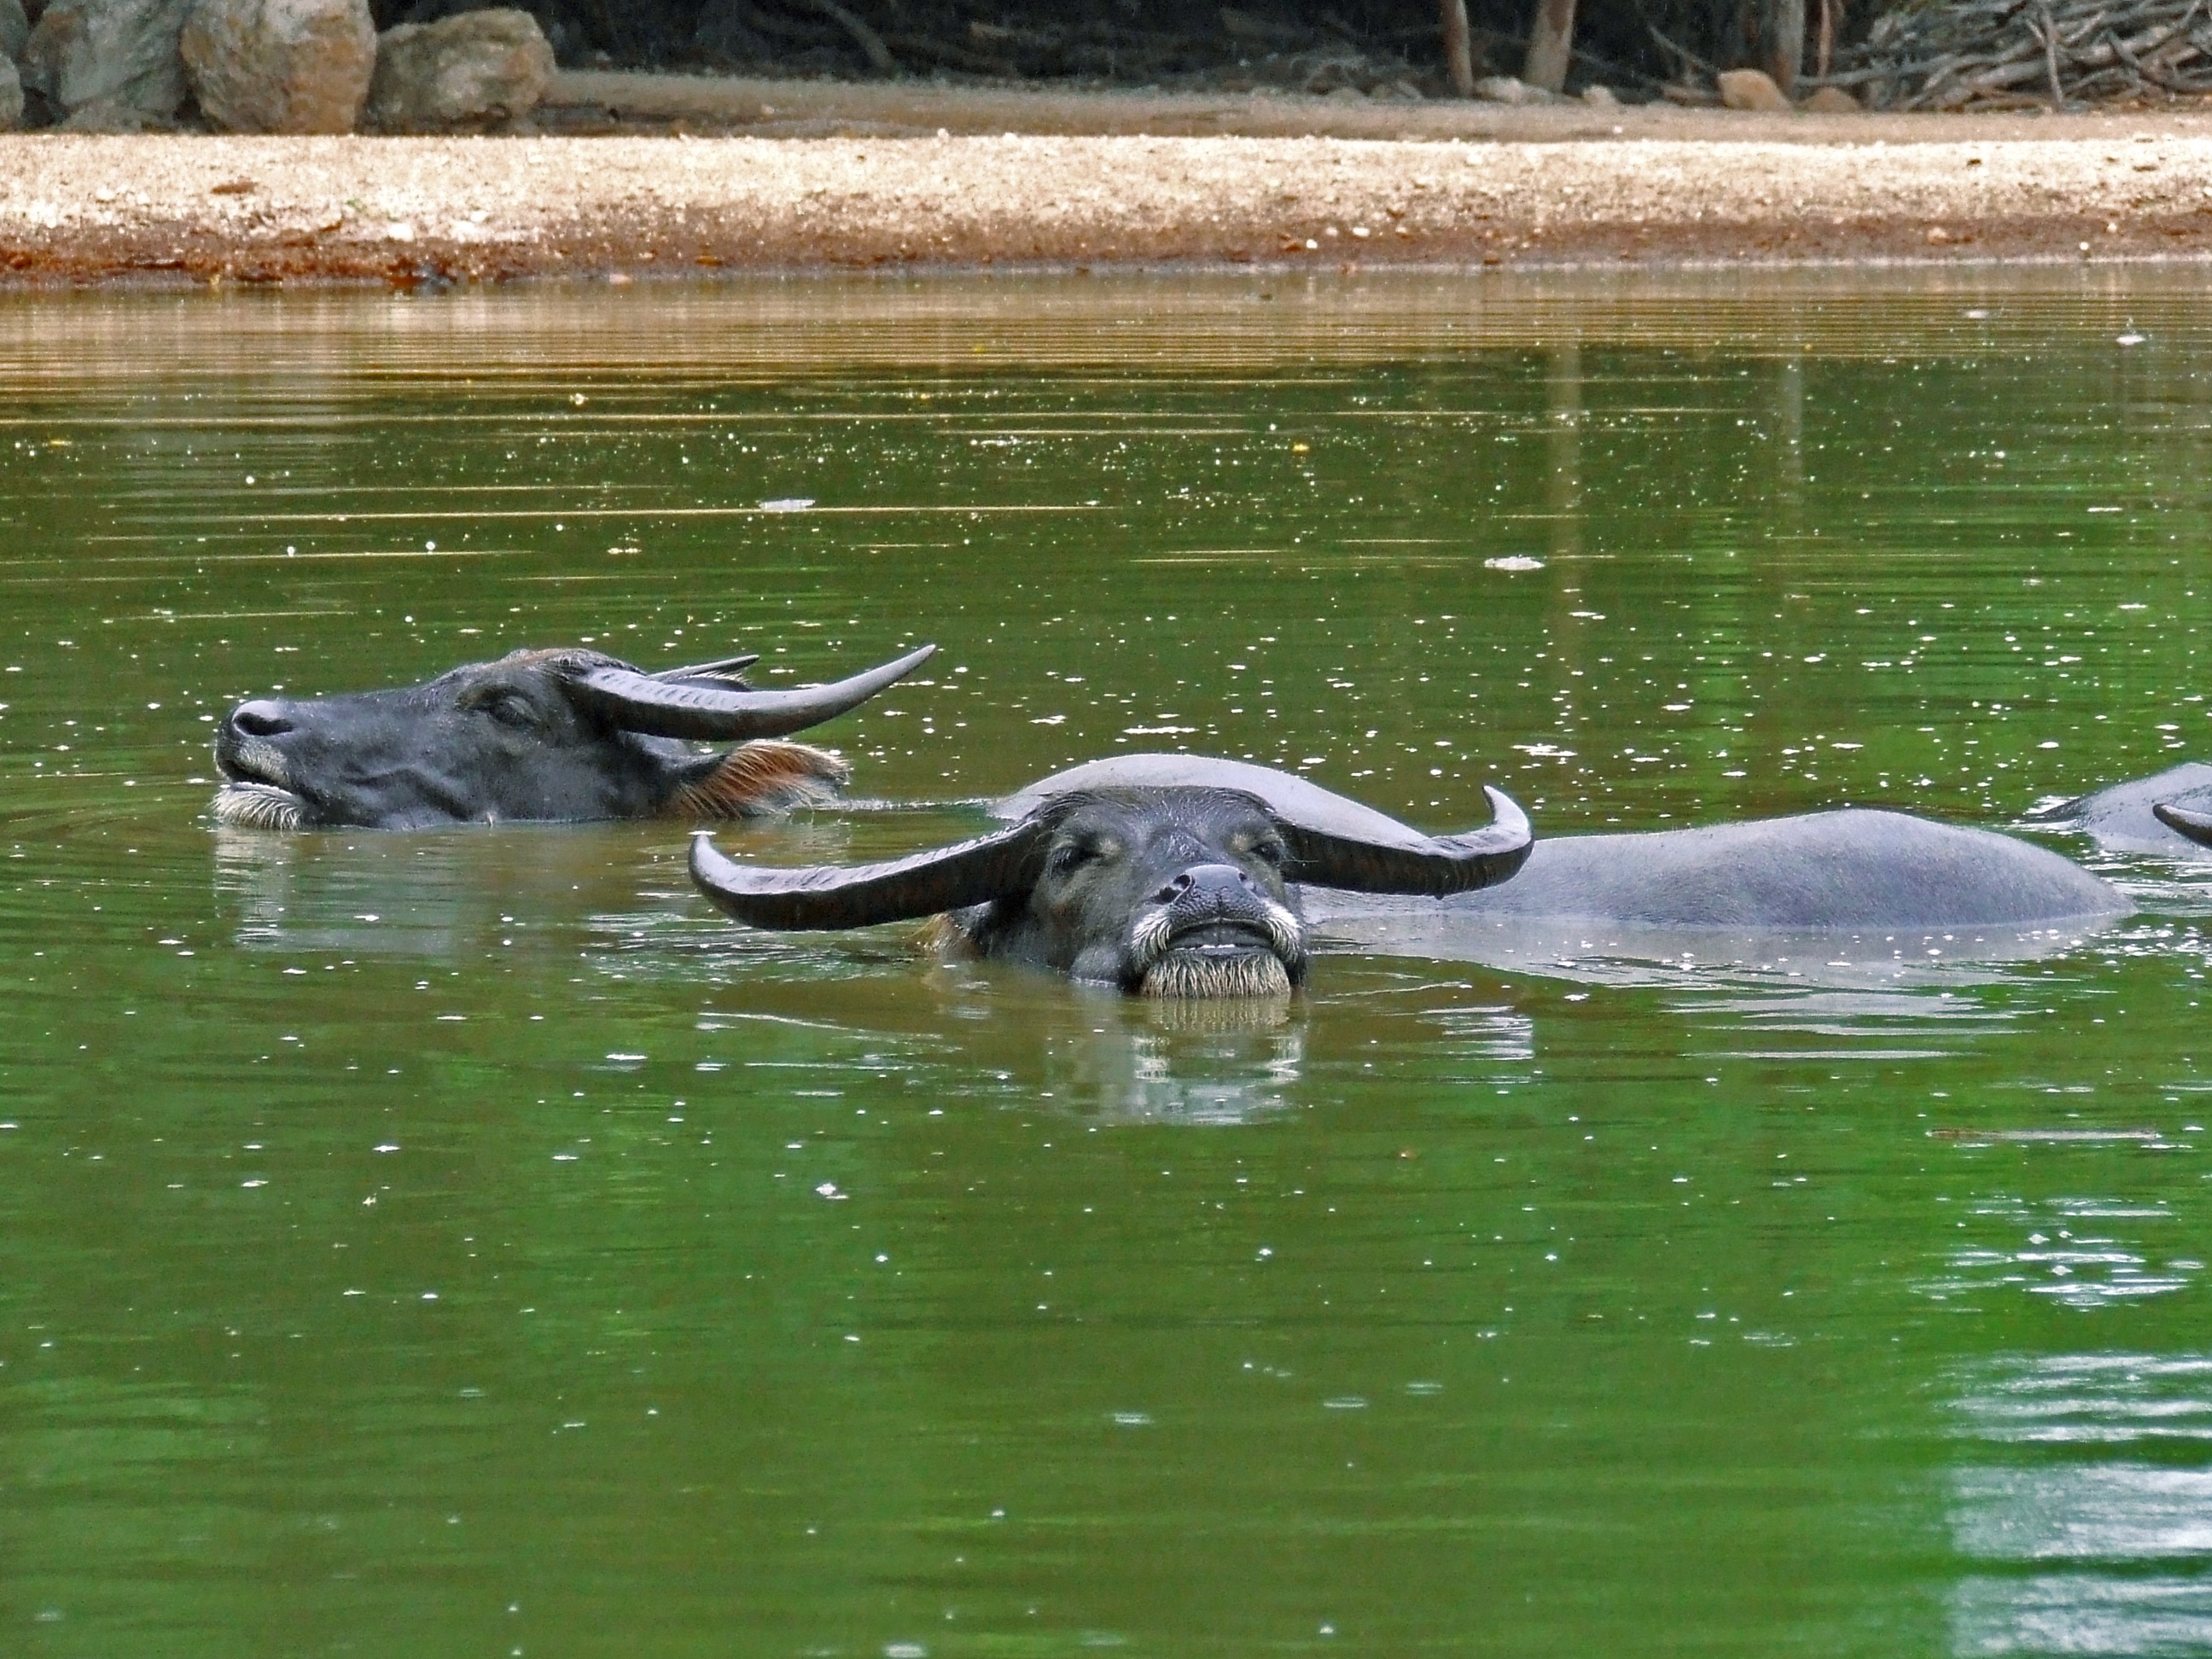
water, asian, wildlife, wild, fauna, thailand, endangered, wetland, species, buffalo, water buffalo, asiatic, southeast asia